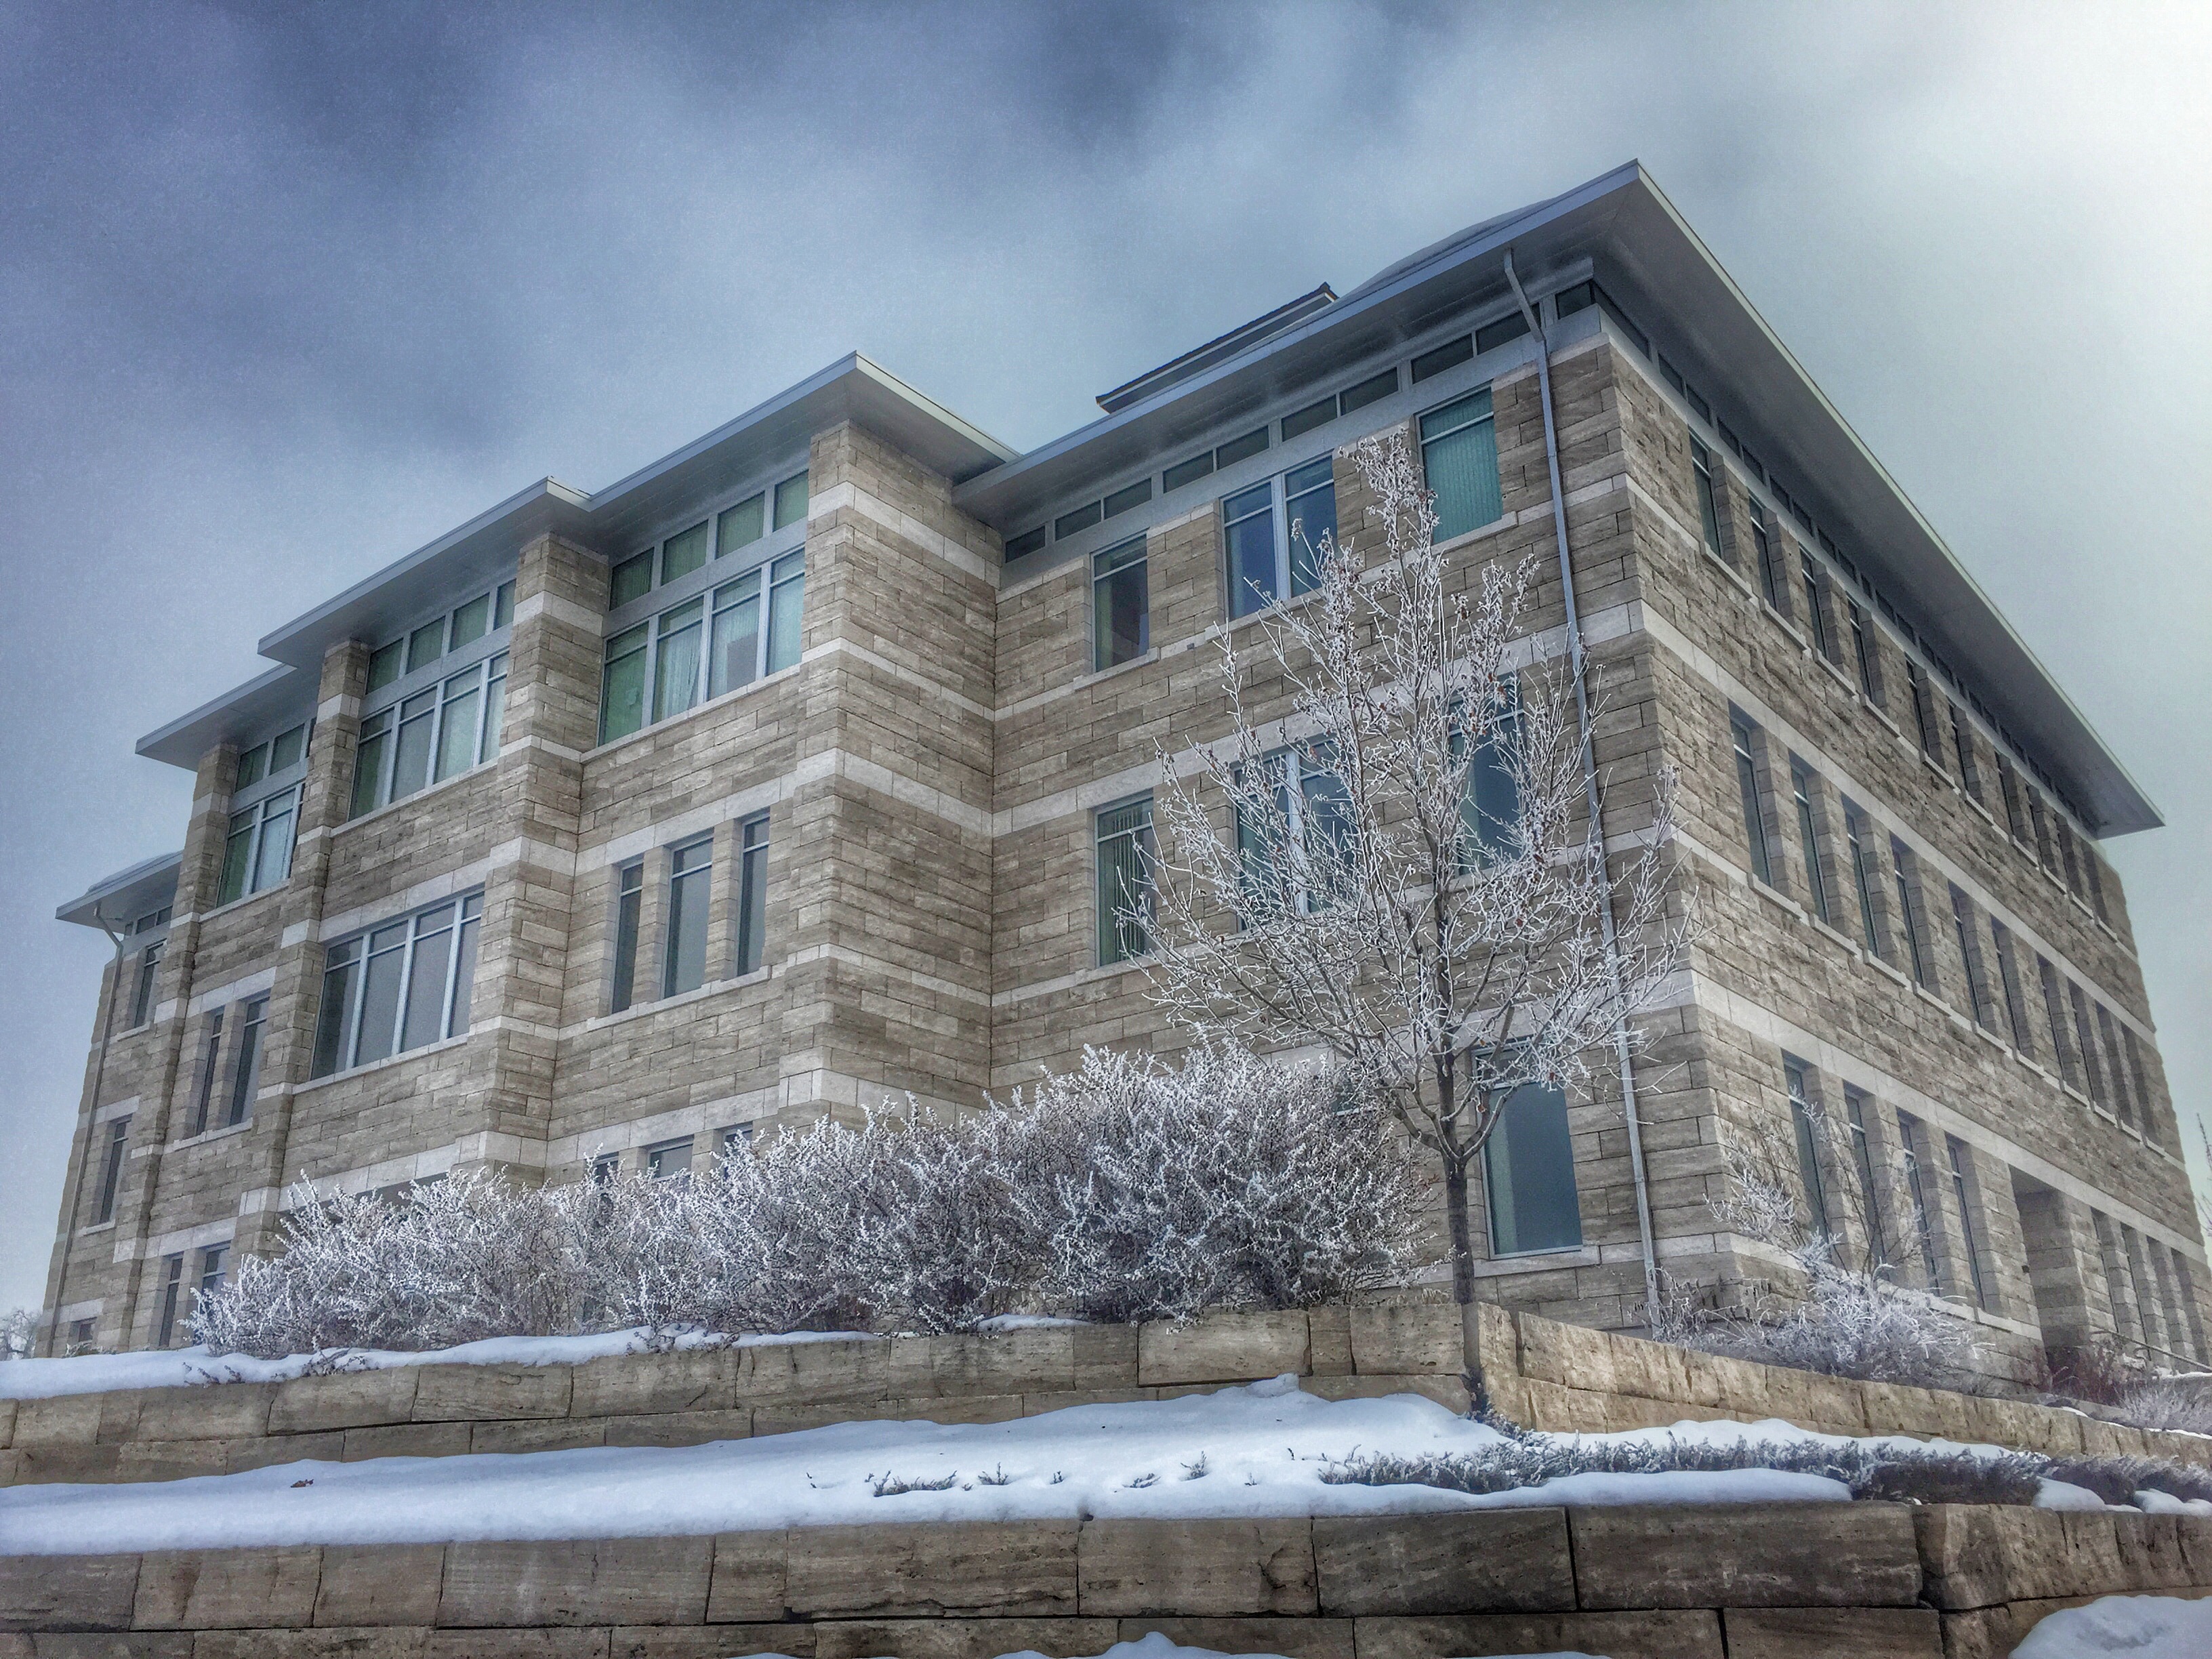
winter, architecture, house, window, building, downtown, landmark, facade, tower block, estate, condominium, neighbourhood, urban area, spori